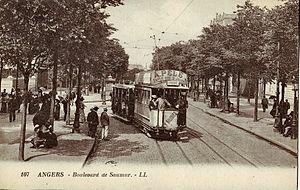
Carte postale ancienne éditée par LL, n°107
L’ancien tramway d'Angers est un ancien réseau de tramway urbain et périurbain inauguré en 1896. Il était composé en 1906 de six lignes urbaines et de deux lignes périurbaines vers Érigné et Trélazé. Il desservait principalement Angers et le sud de son agglomération avant sa fermeture en 1949 au profit de l'utilisation du bus.